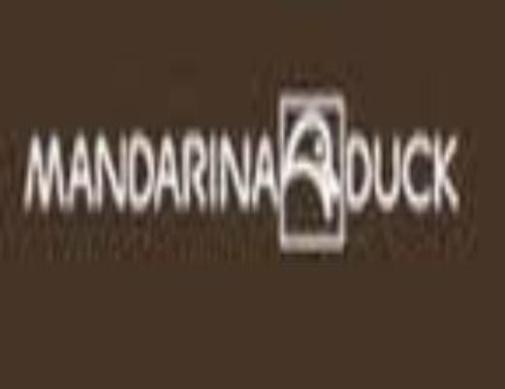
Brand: mandarina duck
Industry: Clothes